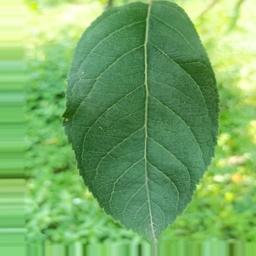
Label: Healthy